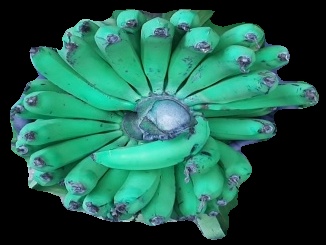
Variety: pachbale
Grade: grade2